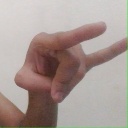
अक्षर: च